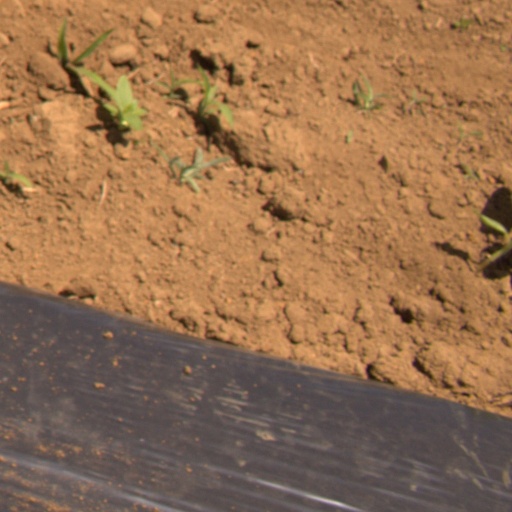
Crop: Jerusalem artichoke